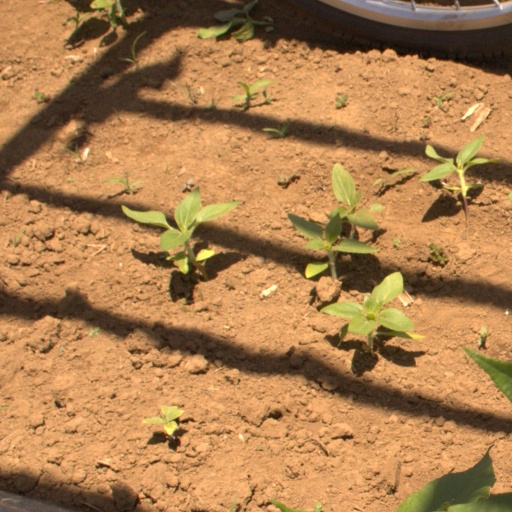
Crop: Jerusalem artichoke